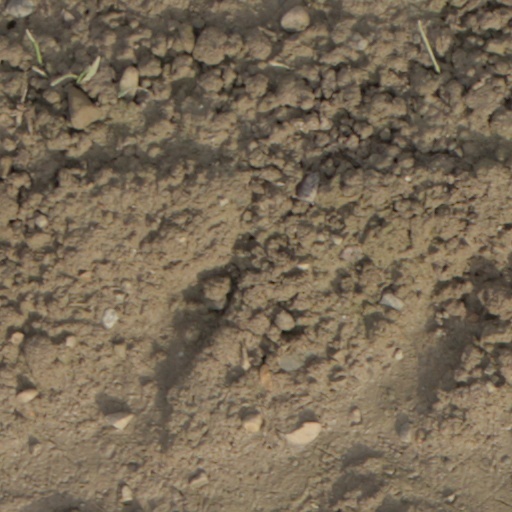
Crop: wheat